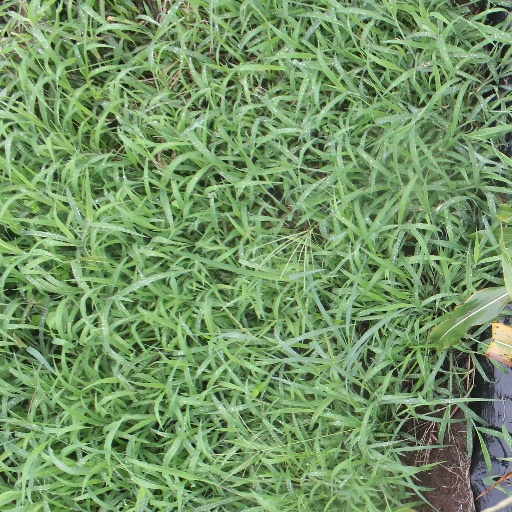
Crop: sorghum